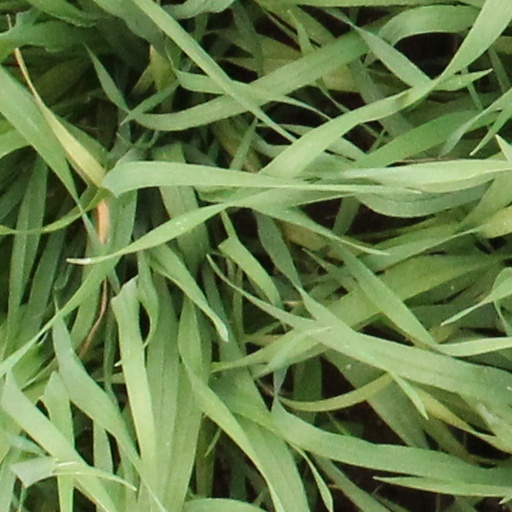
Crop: wheat